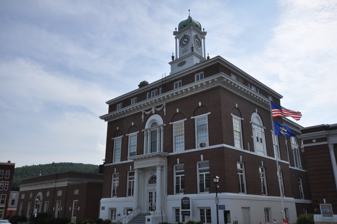
Building: Rumford Municipal Building
Country: United States of America
Year built: 1916
United States historic place Municipal Building U.S. National Register of Historic Places Show map of Maine Show map of the United States Location Congress St., Rumford, Maine Coordinates 44°32′48″N 70°32′47″W / 44.54667°N 70.54639°W / 44.54667; -70.54639 Area 0.5 acres (0.20 ha) Built 1916 ( 1916 ) Architect Harry S. Coombs Architectural style Colonial Revival MPS Rumford Commercial MRA NRHP reference No. 80000242 Added to NRHP May 13, 1980 The Rumford Municipal Building is located on Congress Street in the central business district of Rumford, Maine .  Built in 1915 to a design by Lewiston architect Harry S. Coombs , it continues to house the town's municipal offices today.  It is a fine example of Colonial Revival architecture , representing the town's growth in the early decades of the 20th century, and was listed on the National Register of Historic Places in 1980. Description and history The town of Rumford, Maine experienced rapid growth with the arrival in the 1880s of industrialist Hugh J. Chisholm and the railroad in the 1890s.  Chisholm in 1893 established the paper processing industry that still dominates the town, and its population and central business district grew rapidly in the following decades.  This growth prompted the need for a new town hall, and in 1915 the town retained Harry S. Coombs , a Maine architect based in Lewiston, to design a new municipal building, with a projected cost of $25,000.  The building Coombs designed ended up costing $95,000 to complete. The building Coombs designed is a 2-1/2 story Colonial Revival structure, faced in brick with granite trim.  The main block is five bays wide, set on a raised foundation, with a hip roof topped by a clocktower with a coppered cupola .  The main entrance, centered on the front facade, is accessed via a small flight of stairs, and is sheltered by a portico supported by Doric columns.  The portico has an entablature topped by an extended dentillated cornice .  First floor windows are rectangular sash windows with a decorative granite keystone.  The second floor window above the entry is a Palladian window, its sections separated by engaged columns, with a swag decoration above.  The remaining second floor windows are rectangular, with a recessed round-arch section above.  There is a cornice line separating the second floor from the attic level, which has groups of smaller windows just below the roof. See also National Register of Historic Places listings in Oxford County, Maine References